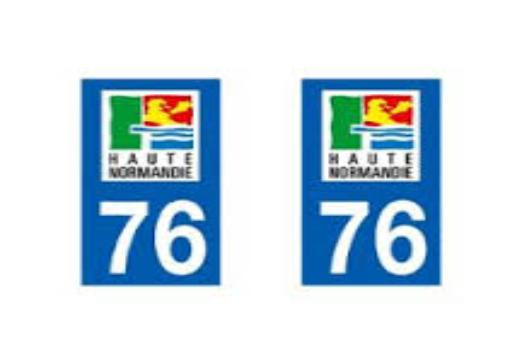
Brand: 76
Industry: Clothes